Marc Quinn

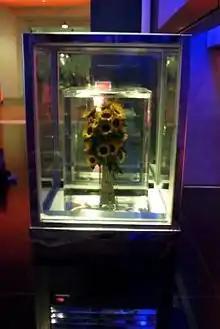
"Eternal Spring – Sunflowers II", sunflowers kept chilled in liquid silicone oil

Quinn was born in London on 8 January 1964 to a French mother and a British father. He spent his early years in Paris, where his father was a physicist working at the BIPM (Bureau International des Poids et Mesures). Quinn recalls an early fascination with the scientific instruments in his father's laboratory, in particular atomic clocks. He attended Millfield (a private boarding-school in Somerset), and studied history and history of art at Robinson College, Cambridge.